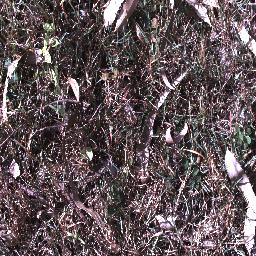
Label: negative